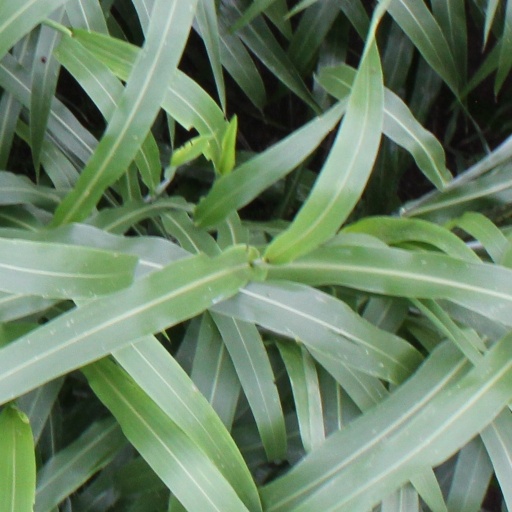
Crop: sorghum